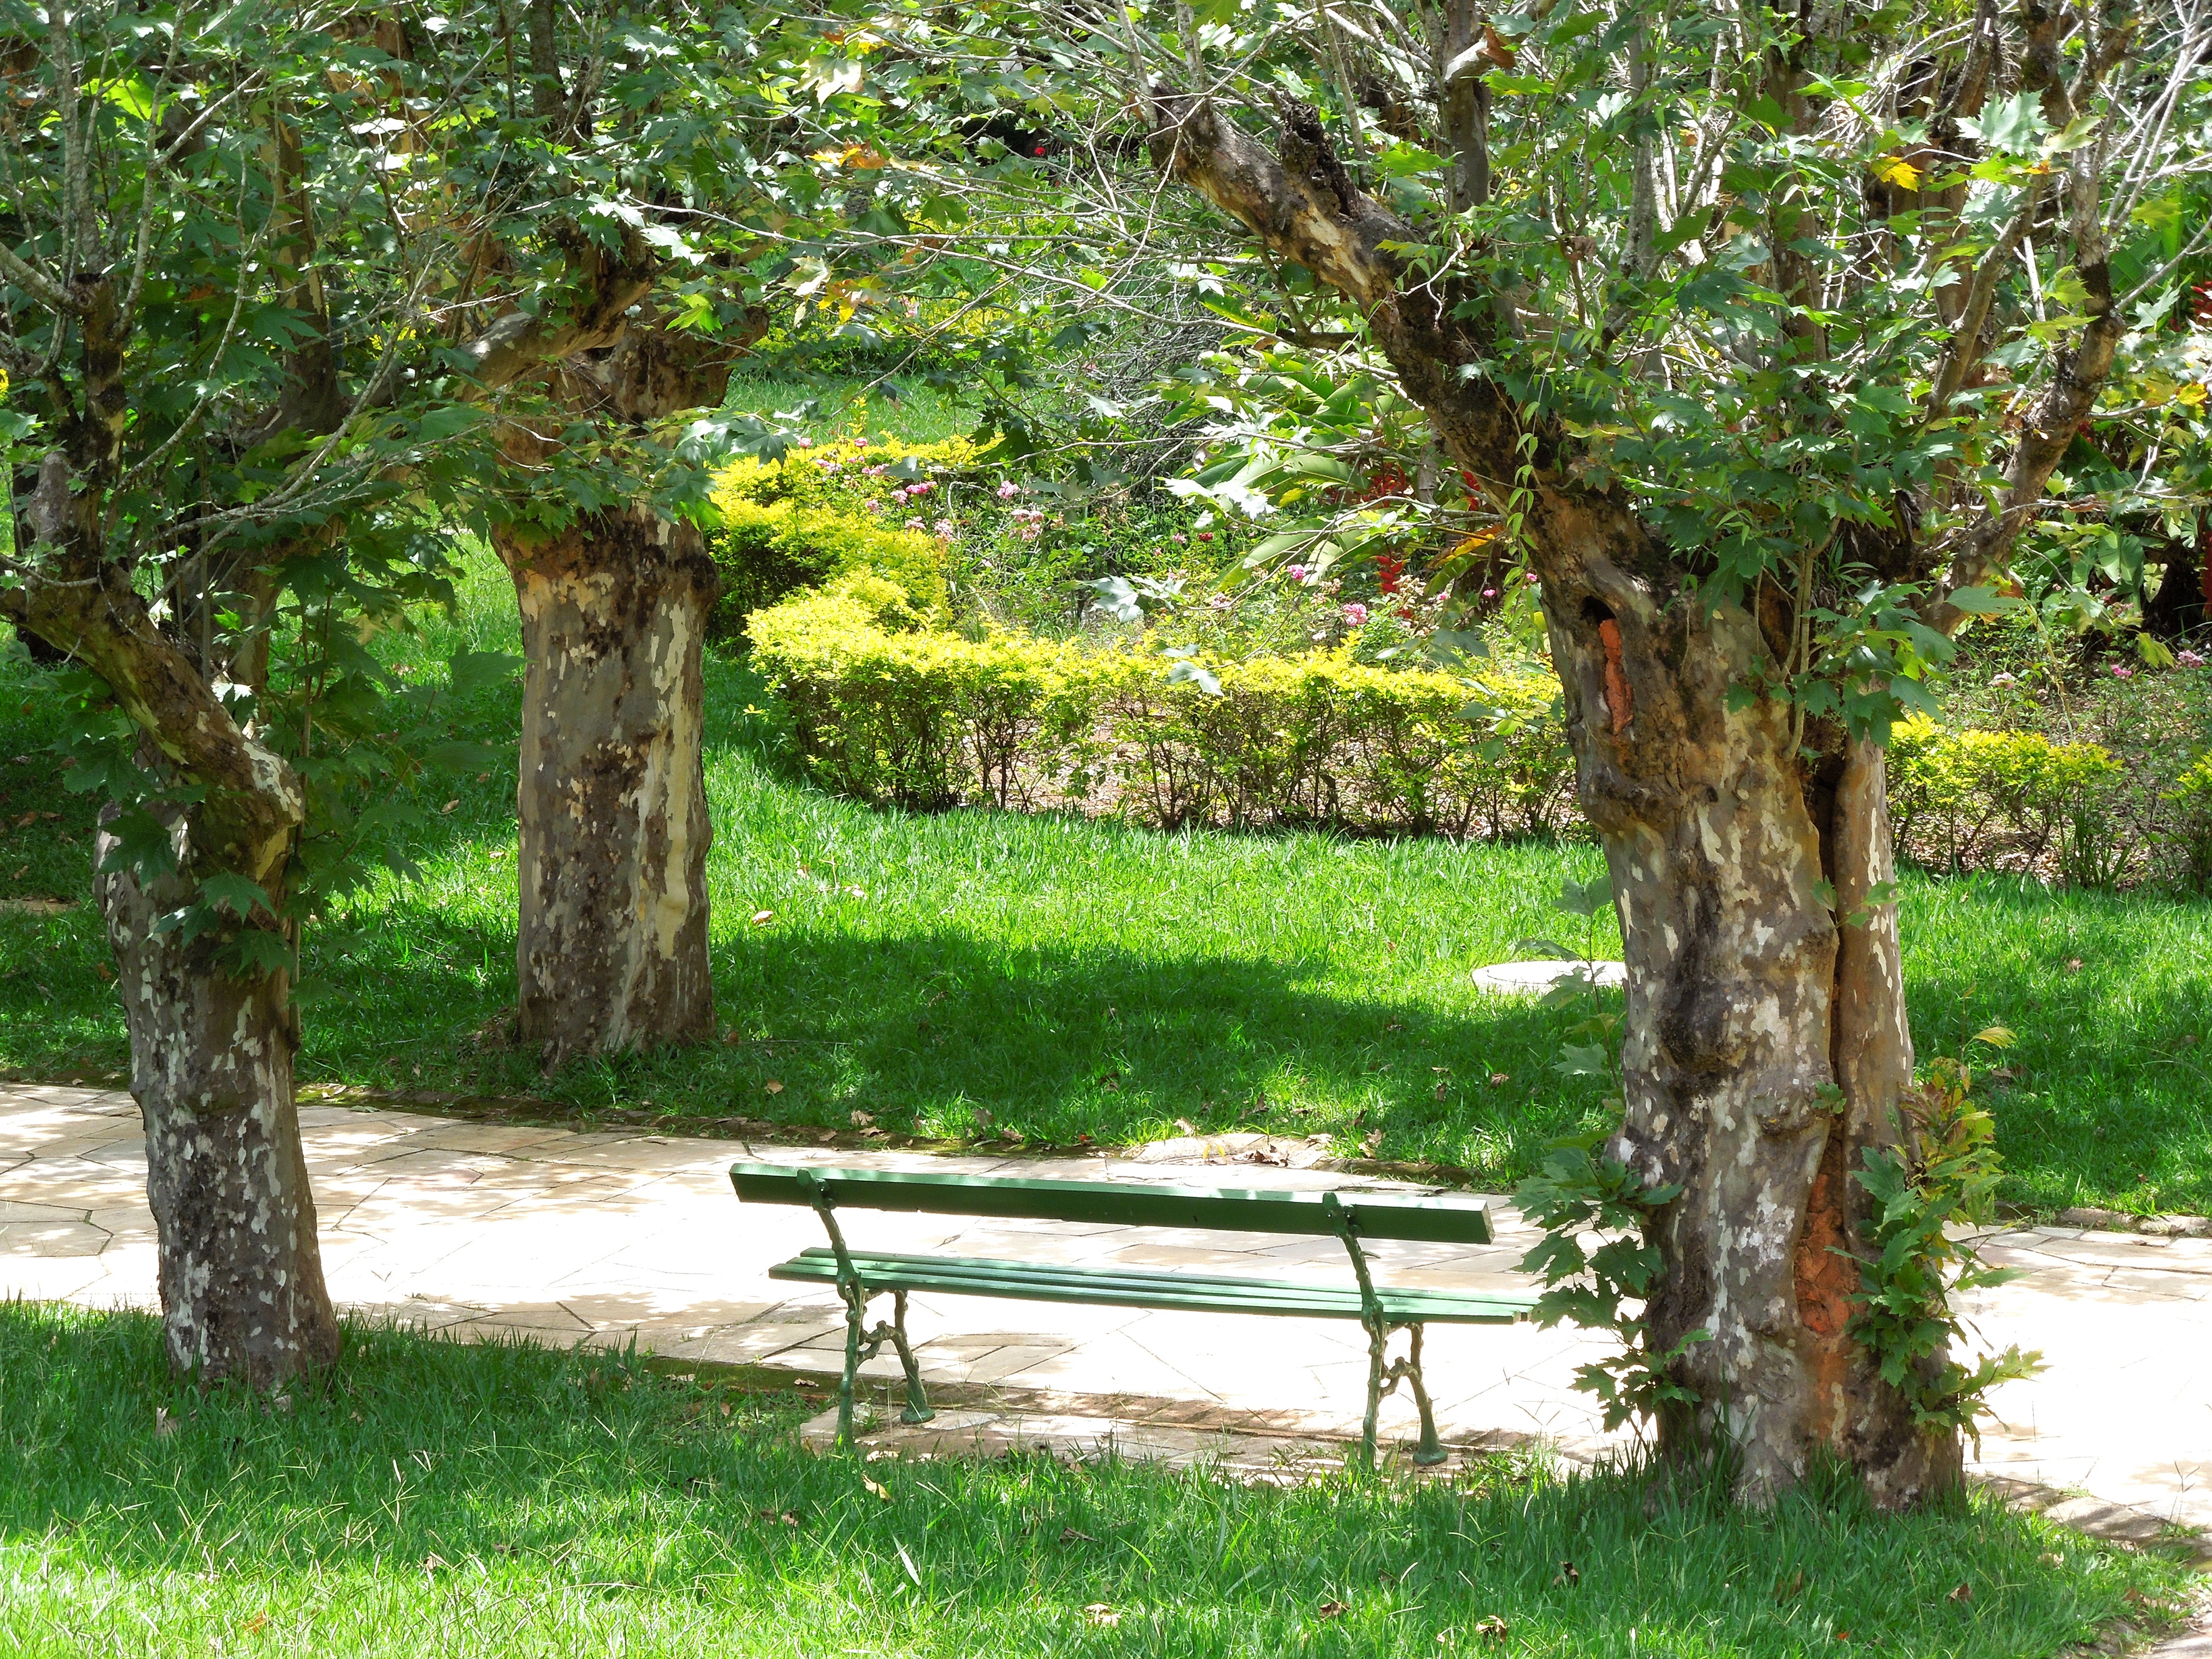
landscape, tree, lawn, flower, park, backyard, garden, park bench, trees, shrub, plantation, woodland, yard, woody plant